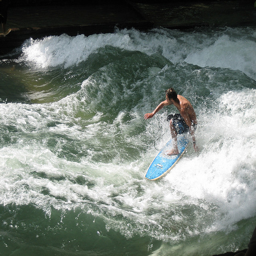
A man riding a surfboard on top of a wave in the ocean.
a man rides a surfboard on a wave
A surfer is in the middle of an ocean wave.
A man who is on a surfboard riding a wave.
A person is surfing on the surf board.